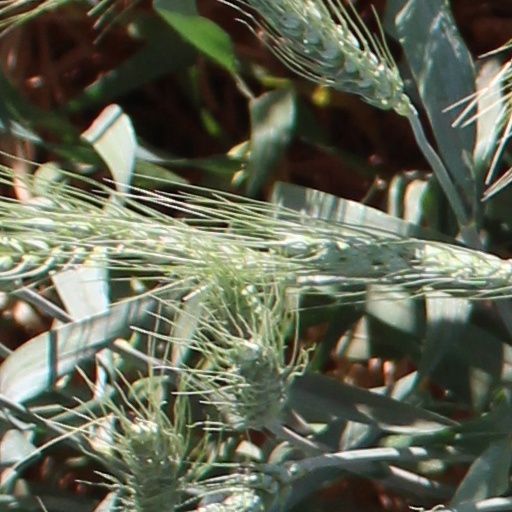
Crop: wheat